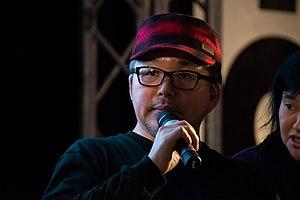
Rencontre Enki Bilal &amp
Yukito Kishiro est un mangaka japonais né le 20 mars 1967 à Chiba dans la préfecture de Chiba, au Japon. Il est principalement connu comme l'auteur de la série Gunnm.